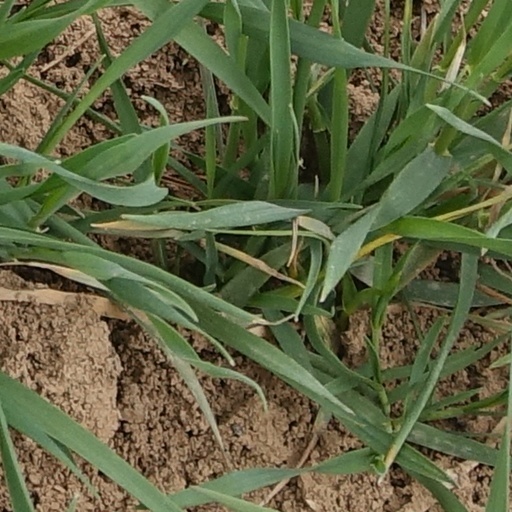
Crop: wheat